Publication of Domesday Book

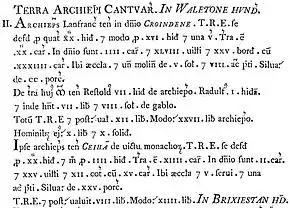
Entries for Croydon and Cheam, Surrey, in Farley's edition of Domesday Book

In March 1767 Charles Morton (1716–1799), a librarian at the British Museum, was put in charge of the scheme; a fact which caused resentment towards him from Abraham Farley, a deputy chamberlain of the Exchequer who for many years had controlled access to Domesday Book in its repository at the Chapter House, Westminster, and furthermore had been involved in the recent Parliament Rolls printing operation. In 1768 Farley complained to the Treasury that he, not Morton, should be in charge of the project, while Morton, for his part, complained that he was being obstructed in his work by the staff at the Chapter House.